Otis Gibson

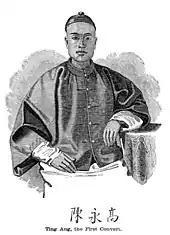
Ting Ang, the first Methodist convert in China

In 1856, Otis Gibson and his Methodist co-laborers established two churches in the city, namely, and Church of Heavenly Peace, which were the first two Methodist churches built in East Asia. On December 26, 1856, Gibson purchased a place in the South bank of River Min and established there in 1859 a commodious wooden Western-style boarding school for laymen and ministers. In the 1860s Gibson also helped in the translation work of the Bible and other Christian books into the local Fuzhou dialect.